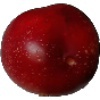
Label: nectarine